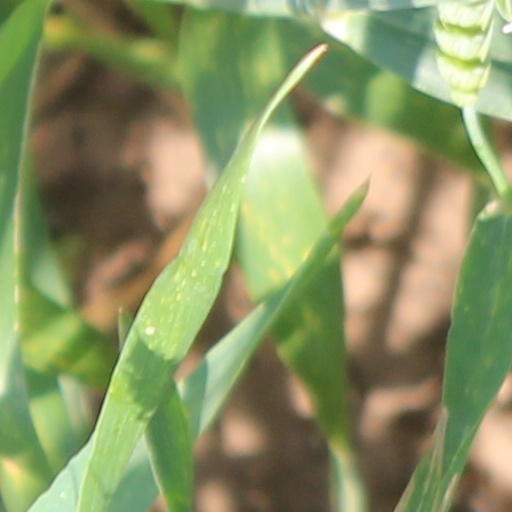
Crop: wheat